Sex Is Comedy

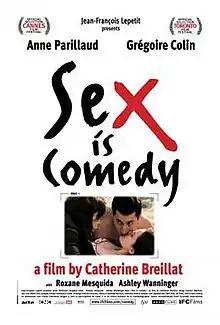
Theatrical release poster

Sex Is Comedy is a 2002 comedy-drama film written and directed by Catherine Breillat. It revolves around a director (Anne Parillaud) and her troubles filming an intimate sex scene between two actors who cannot tolerate each other.